Tomás Fernández de Medrano

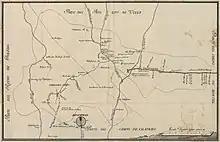
Map of the lands belonging to the grand priory of Castilla San Juan published in 1769.

A sequence of events would profoundly alter the course of Don Tomás Fernandez de Medrano's life. The initial incident involved the demise of the Infanta Catalina Micaela, Duchess of Savoy, who, on 6 November 1597, gave birth and passed away at the age of 30. The second significant event was the signing of the Peace of Vervins with France on 2 May 1598, marking the conclusion of years of hostilities. The third and final event was the passing of King Philip II of Spain, another momentous death. Faced with these challenges, Charles Emmanuel I, Duke of Savoy, gradually asserted independence from Spanish influence.